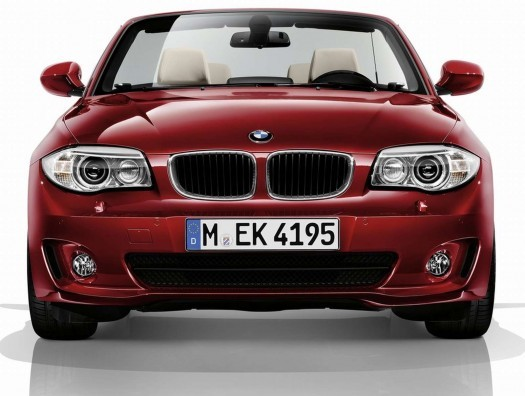
Car model: 2012 BMW 1 Series Convertible